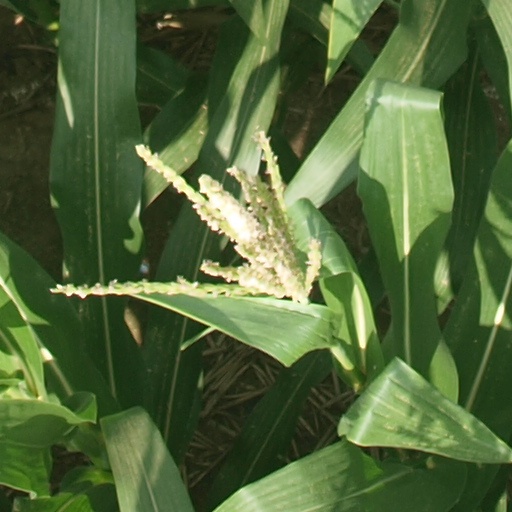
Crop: maize; corn